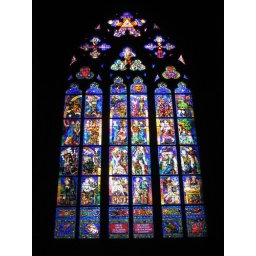
Stained glass window in St Vitrus Cathedral, Prague